Low (band)

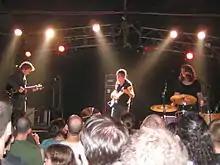
Low live in the Barby club, Tel Aviv, Israel, September 11, 2008

After appearing on 2007's "Drums and Guns" and touring with the group, Matt Livingston left Low in 2008, to be replaced by Steve Garrington. Garrington would perform with the band for the next 12 years and four studio albums: 2011's "Cmon", 2013's "The Invisible Way", 2015's "Ones and Sixes" and 2018's "Double Negative".